Eastern Shore of Maryland

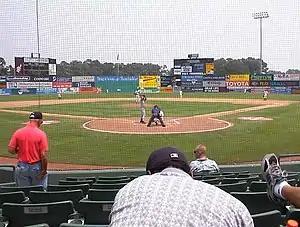
Arthur W. Perdue Stadium, home of the Delmarva Shorebirds Minor League baseball team

The Delmarva Shorebirds are a minor league baseball team who play Class A baseball in the Carolina League at Arthur W. Perdue Stadium in Salisbury, affiliated with the Baltimore Orioles.